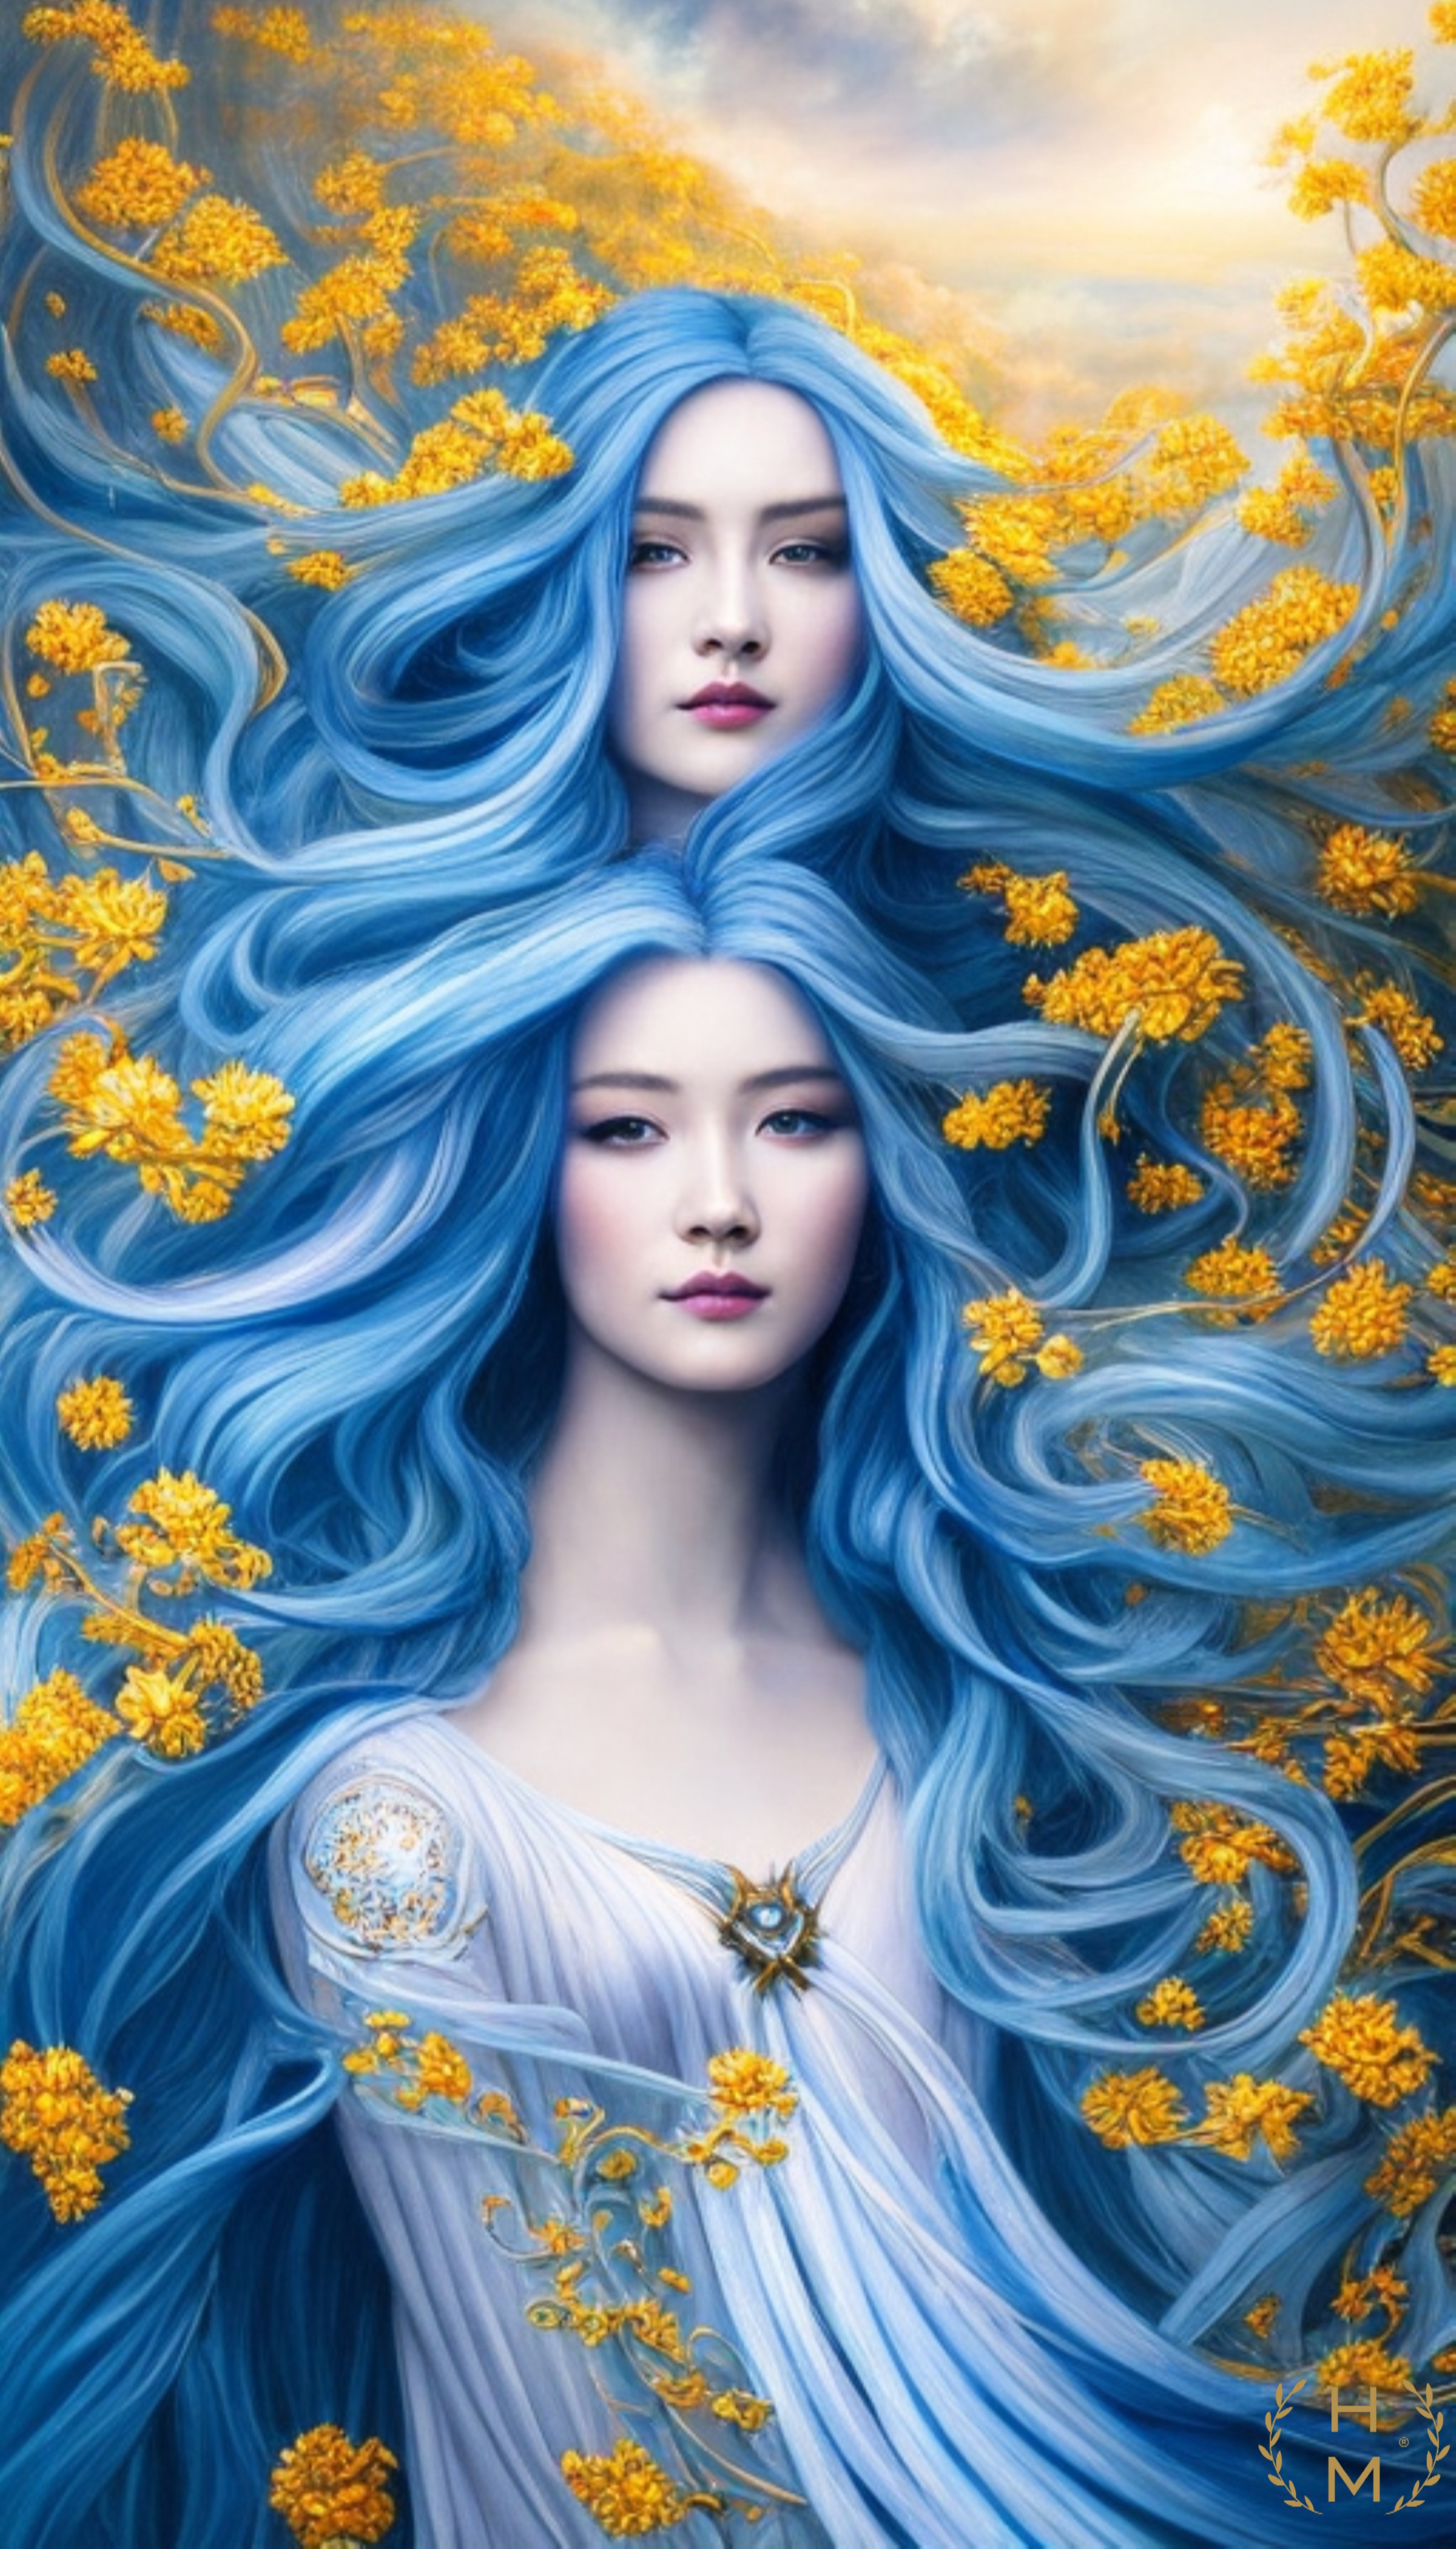
painting, art, artist, artwork, drawing, contemporary art, photography, illustration, paint, love, design, sketch, fine art, abstract art, creative, abstract, acrylic painting, nature, watercolor, art gallery, oil painting, gallery, modern art, abstract painting, digital art, contemporary painting, art collector, style, girl, woman, fashion, mort, face, head, eye, blue, People in nature, eyelash, cg artwork, electric blue, beauty, long hair, graphics, visual arts, mythology, happy, symmetry, fictional character, spring, pattern, watercolor paint, graphic design, jewellery, portrait photography, acrylic paint, portrait